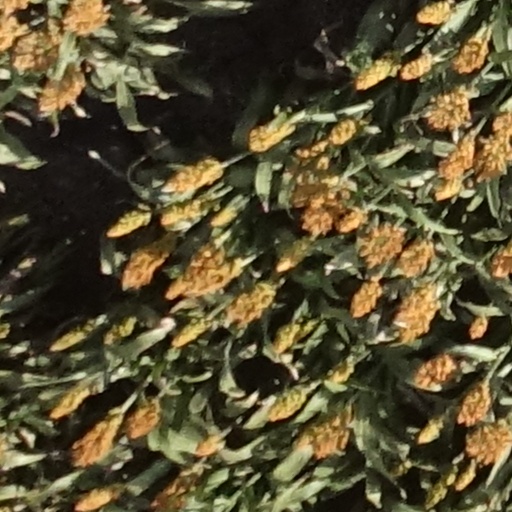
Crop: sorghum